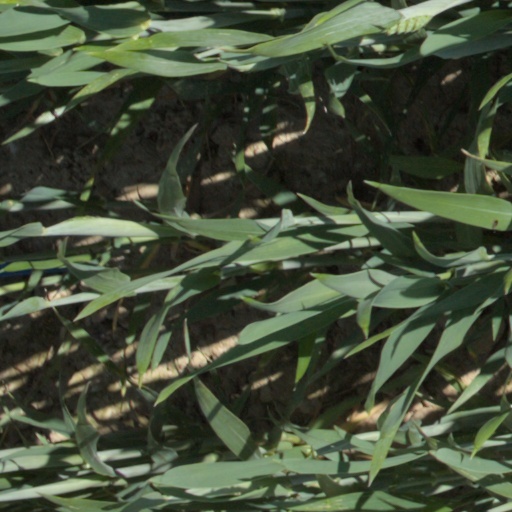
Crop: wheat